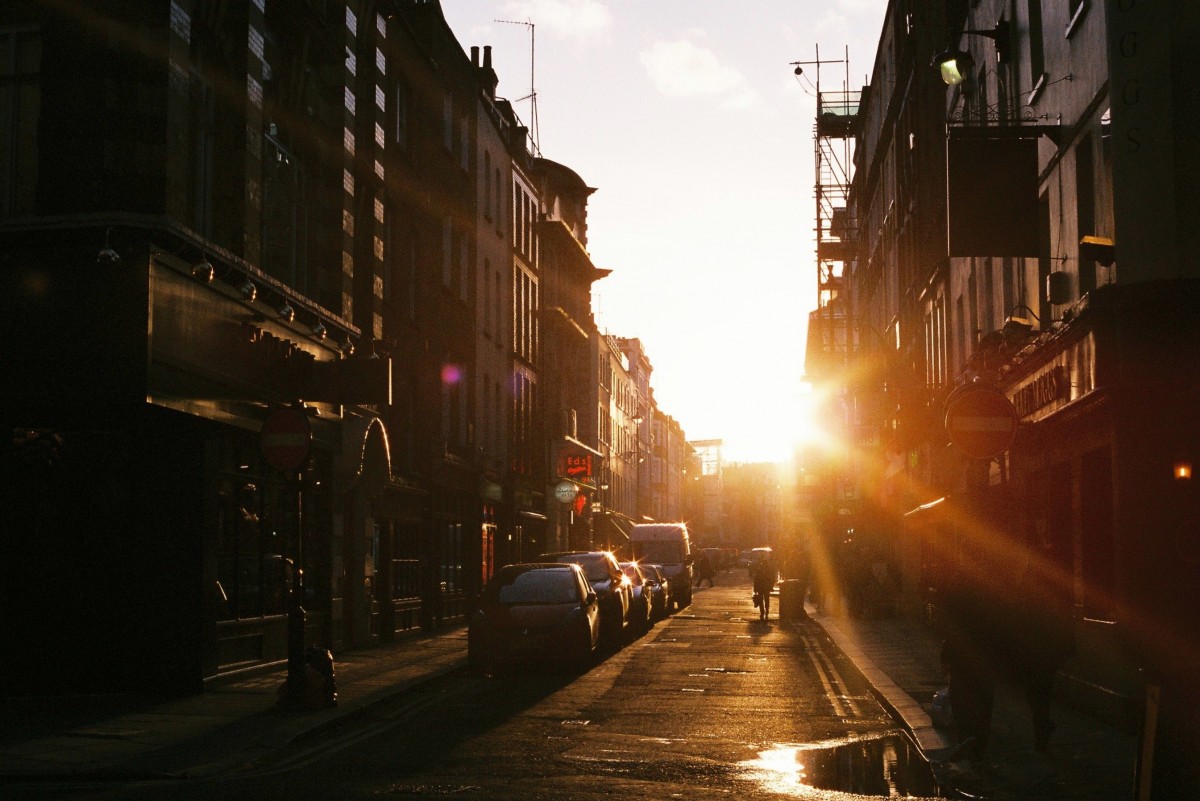
Tags: sun, sunset, road, street, night, sunlight, morning, building, evening, fire, darkness, lighting